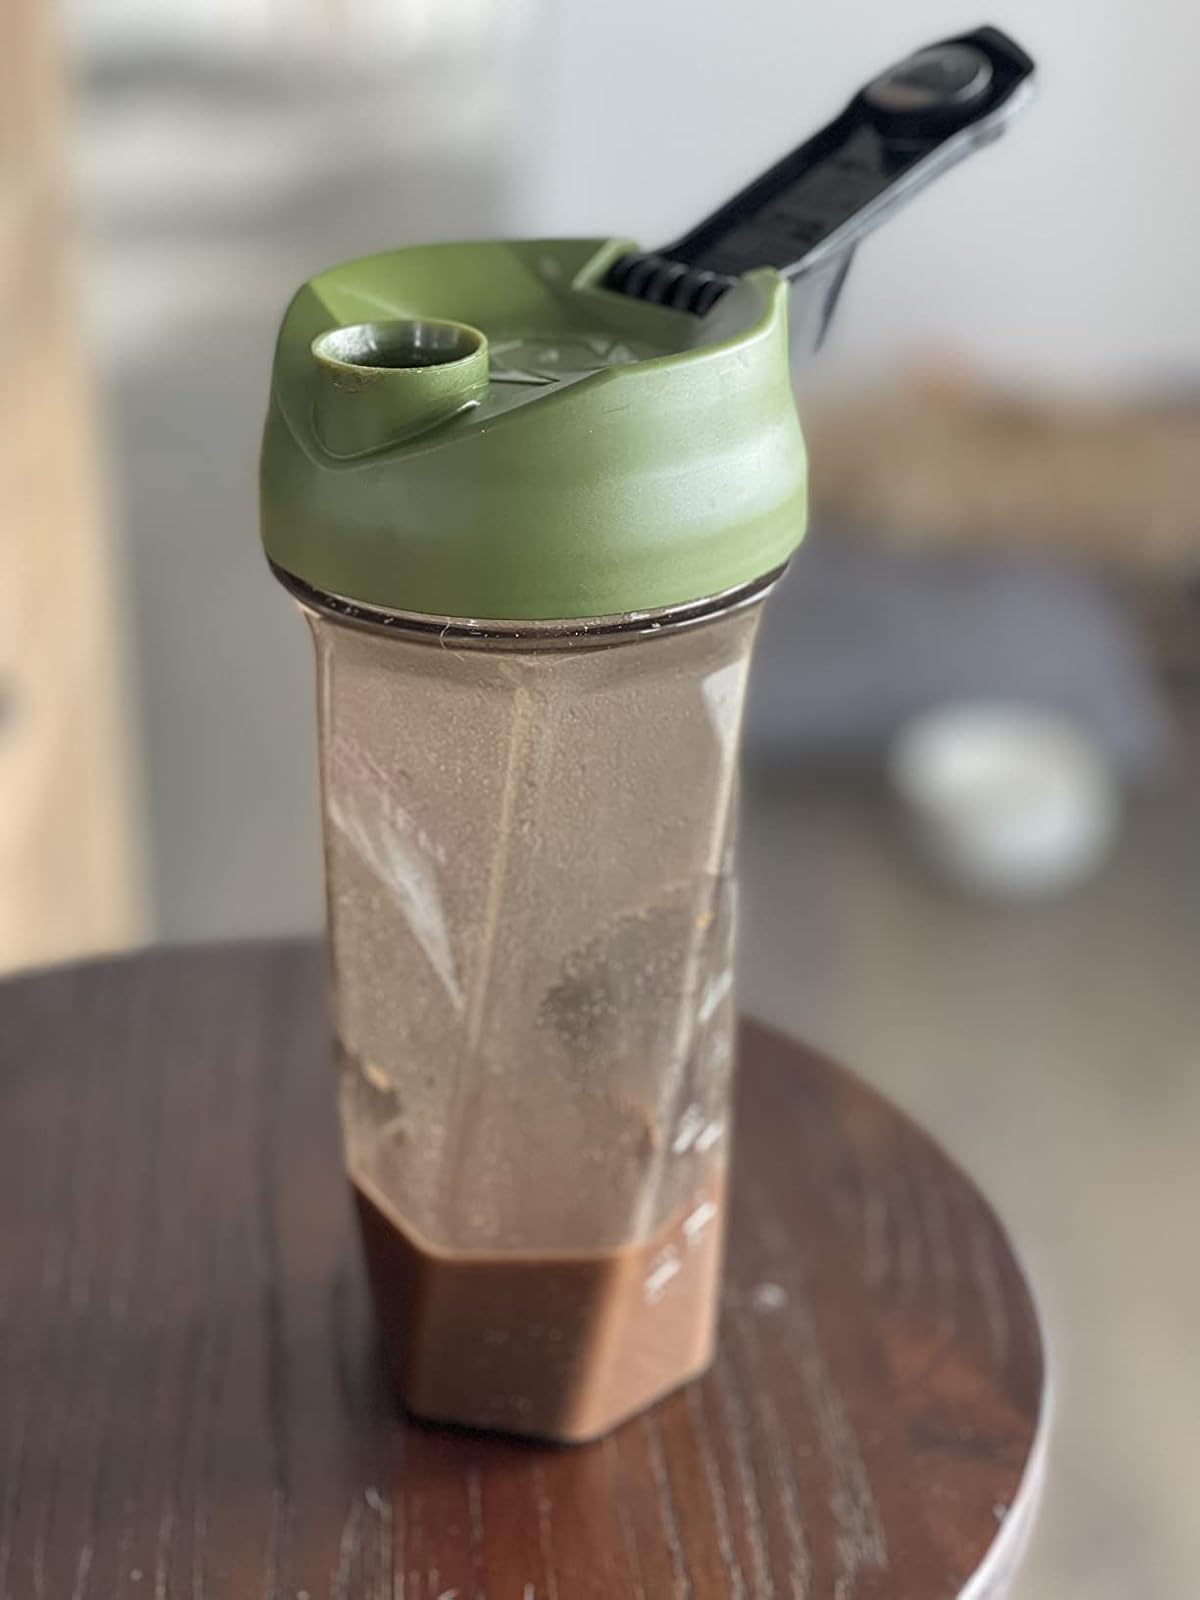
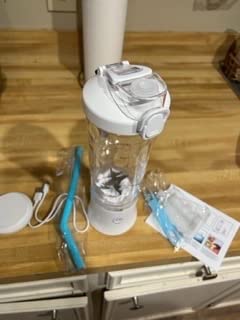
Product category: items_blender
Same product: no